The Only Living Boy in New York (film)

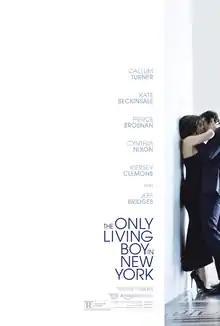
Theatrical release poster

The Only Living Boy in New York is a 2017 American drama film directed by Marc Webb and written by Allan Loeb. The film stars Callum Turner, Kate Beckinsale, Pierce Brosnan, Cynthia Nixon, Kiersey Clemons, and Jeff Bridges. The film was released on August 11, 2017, by Roadside Attractions and Amazon Studios, receiving generally negative reviews.